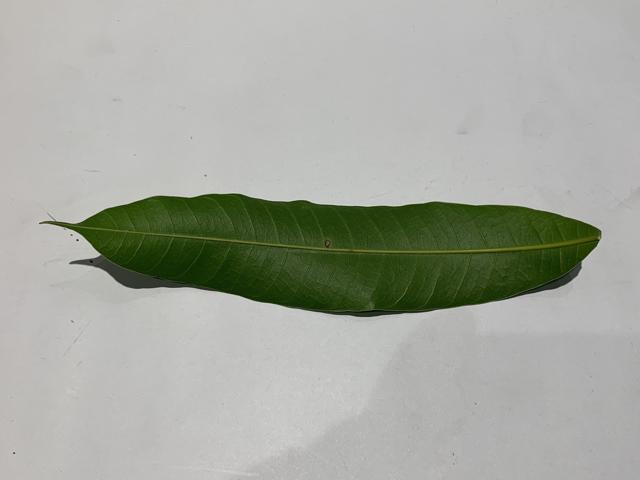
Mango leaf variety: Fazli